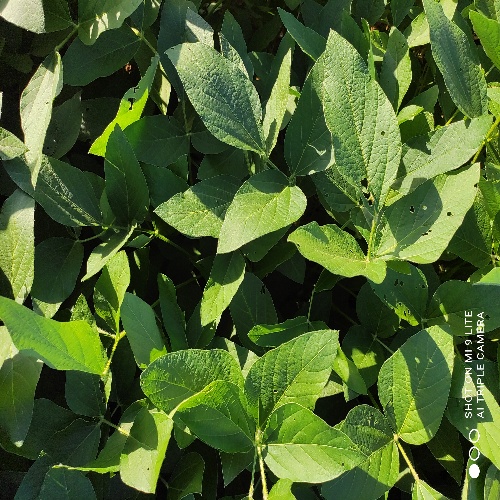
Label: Caterpillar